Operation Bodyguard

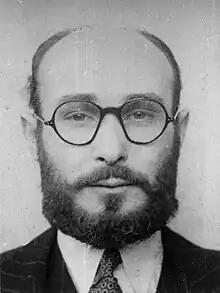
Juan Pujol García, "Garbo"

A large part of the various "Bodyguard" operations involved the use of double agents. The British "Double Cross" anti-espionage operation had proven very successful from the outset of the war. The LCS was able to use double agents to send back misleading information about Allied invasion plans.